Conjugated microporous polymer

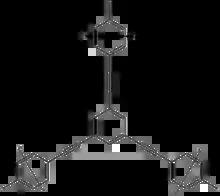
A conjugated microporous polymer showing rigid alkynes and aromatic rings

Conjugated microporous polymers (CMPs) are a sub-class of porous materials that are related to structures such as zeolites, metal-organic frameworks, and covalent organic frameworks, but are amorphous in nature, rather than crystalline. CMPs are also a sub-class of conjugated polymers and possess many of the same properties such as conductivity, mechanical rigidity, and insolubility. CMPs are created through the linking of building blocks in a π-conjugated fashion and possess 3D networks. Conjugation extends through the system of CMPs and lends conductive properties to CMPs. Building blocks of CMPs are attractive in that the blocks possess broad diversity in the π units that can be used and allow for tuning and optimization of the skeleton and subsequently the properties of CMPs. Most building blocks have rigid components such as alkynes that cause the microporosity. CMPs have applications in gas storage, heterogeneous catalysis, light emitting, light harvesting, and electric energy storage.